Titanium aluminium nitride

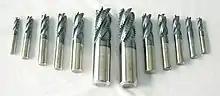
Aluminium titanium nitride (AlTiN) coated endmills using cathodic arc deposition technique

Titanium aluminium nitride (TiAlN) or aluminium titanium nitride (AlTiN; for aluminium contents higher than 50%) is a group of metastable hard coatings consisting of nitrogen and the metallic elements aluminium and titanium. This compound as well as similar compounds(such as TiN and TiCN) are most notably used for coating machine tools such and endmills and drills to change their properties, such as increased thermal stability and/or wear resistance. Four important compositions (metal content 100 wt.%) are deposited in industrial scale by physical vapor deposition methods: